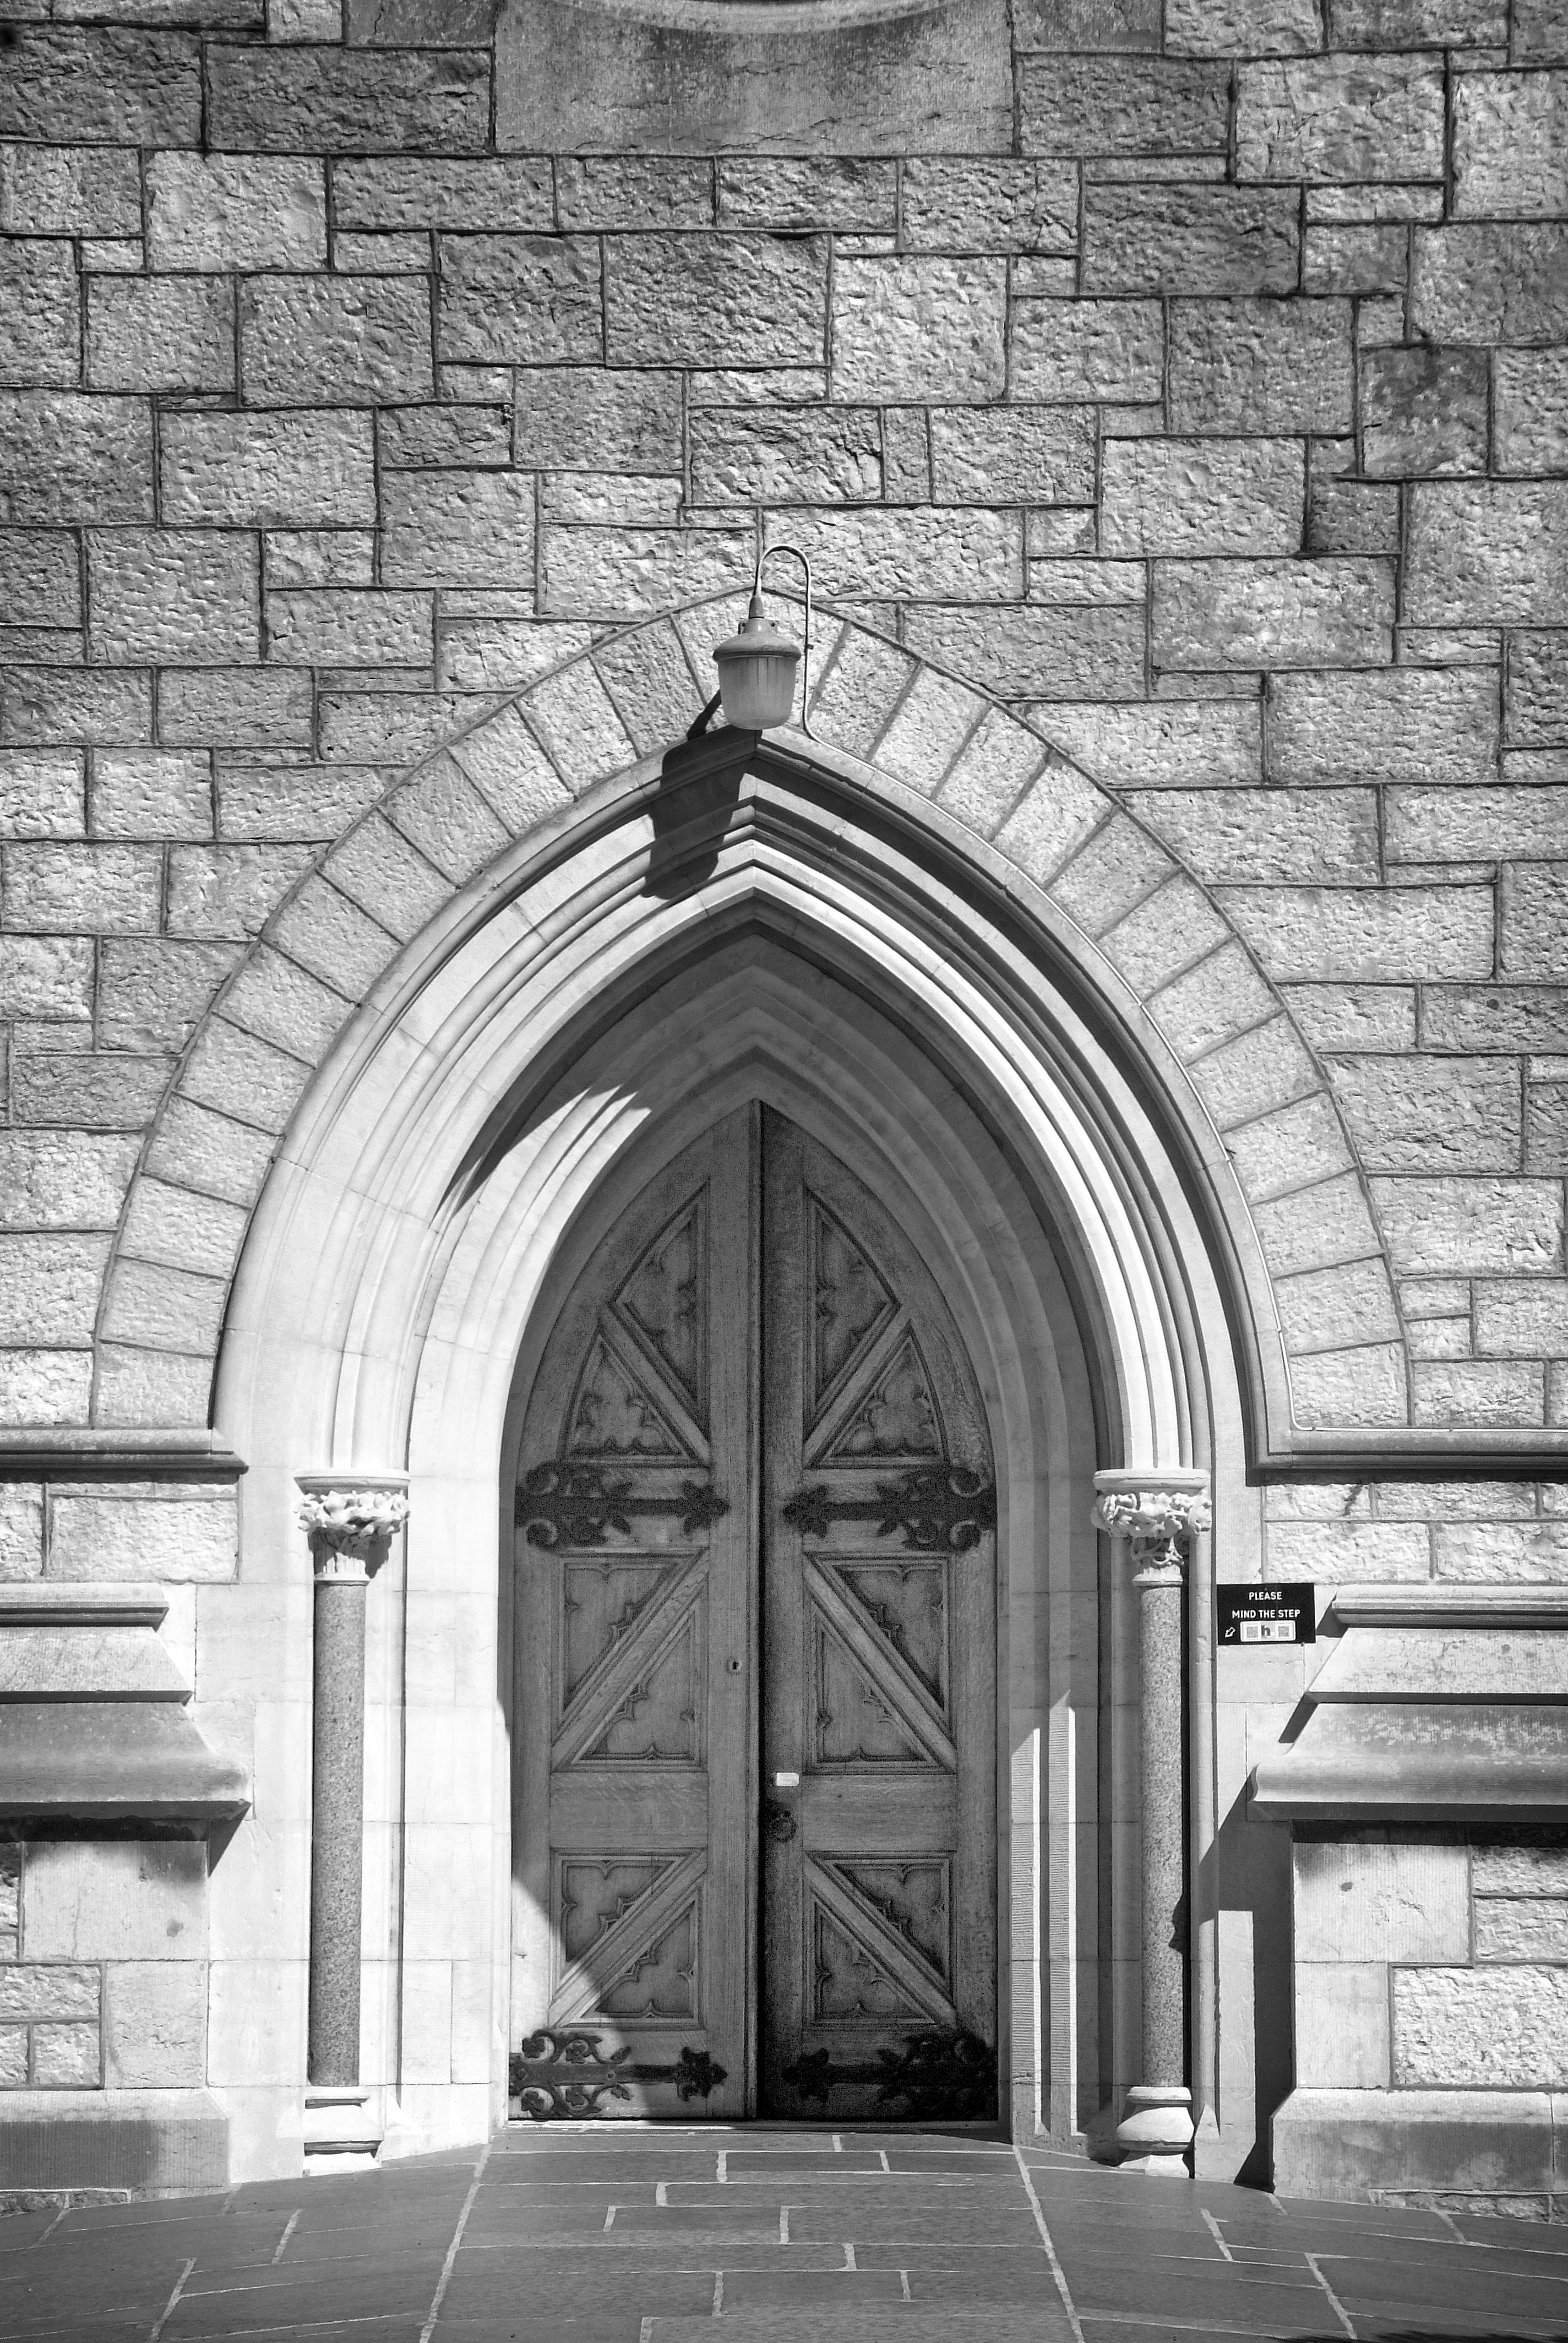
black and white, architecture, white, antique, window, building, old, stone, arch, religion, facade, church, cathedral, chapel, historic, monochrome, door, place of worship, religious, symmetry, historical, monochrome photography, ancient history, ghw